Alfonso Rodríguez Olmedo

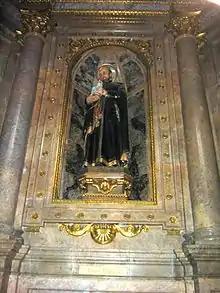

Alfonso Rodríguez Olmedo (10 March 1598 – 15 November 1628) was a Spanish Jesuit priest who was sent as a missionary among the Guarani people in Paraguay. He is honored as a martyr and saint by the Catholic Church.